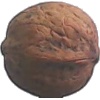
Label: walnut